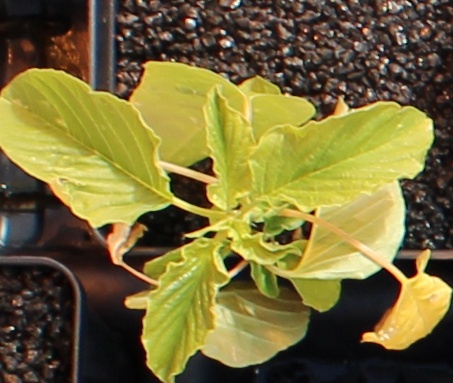
Label: Palmer Amaranth